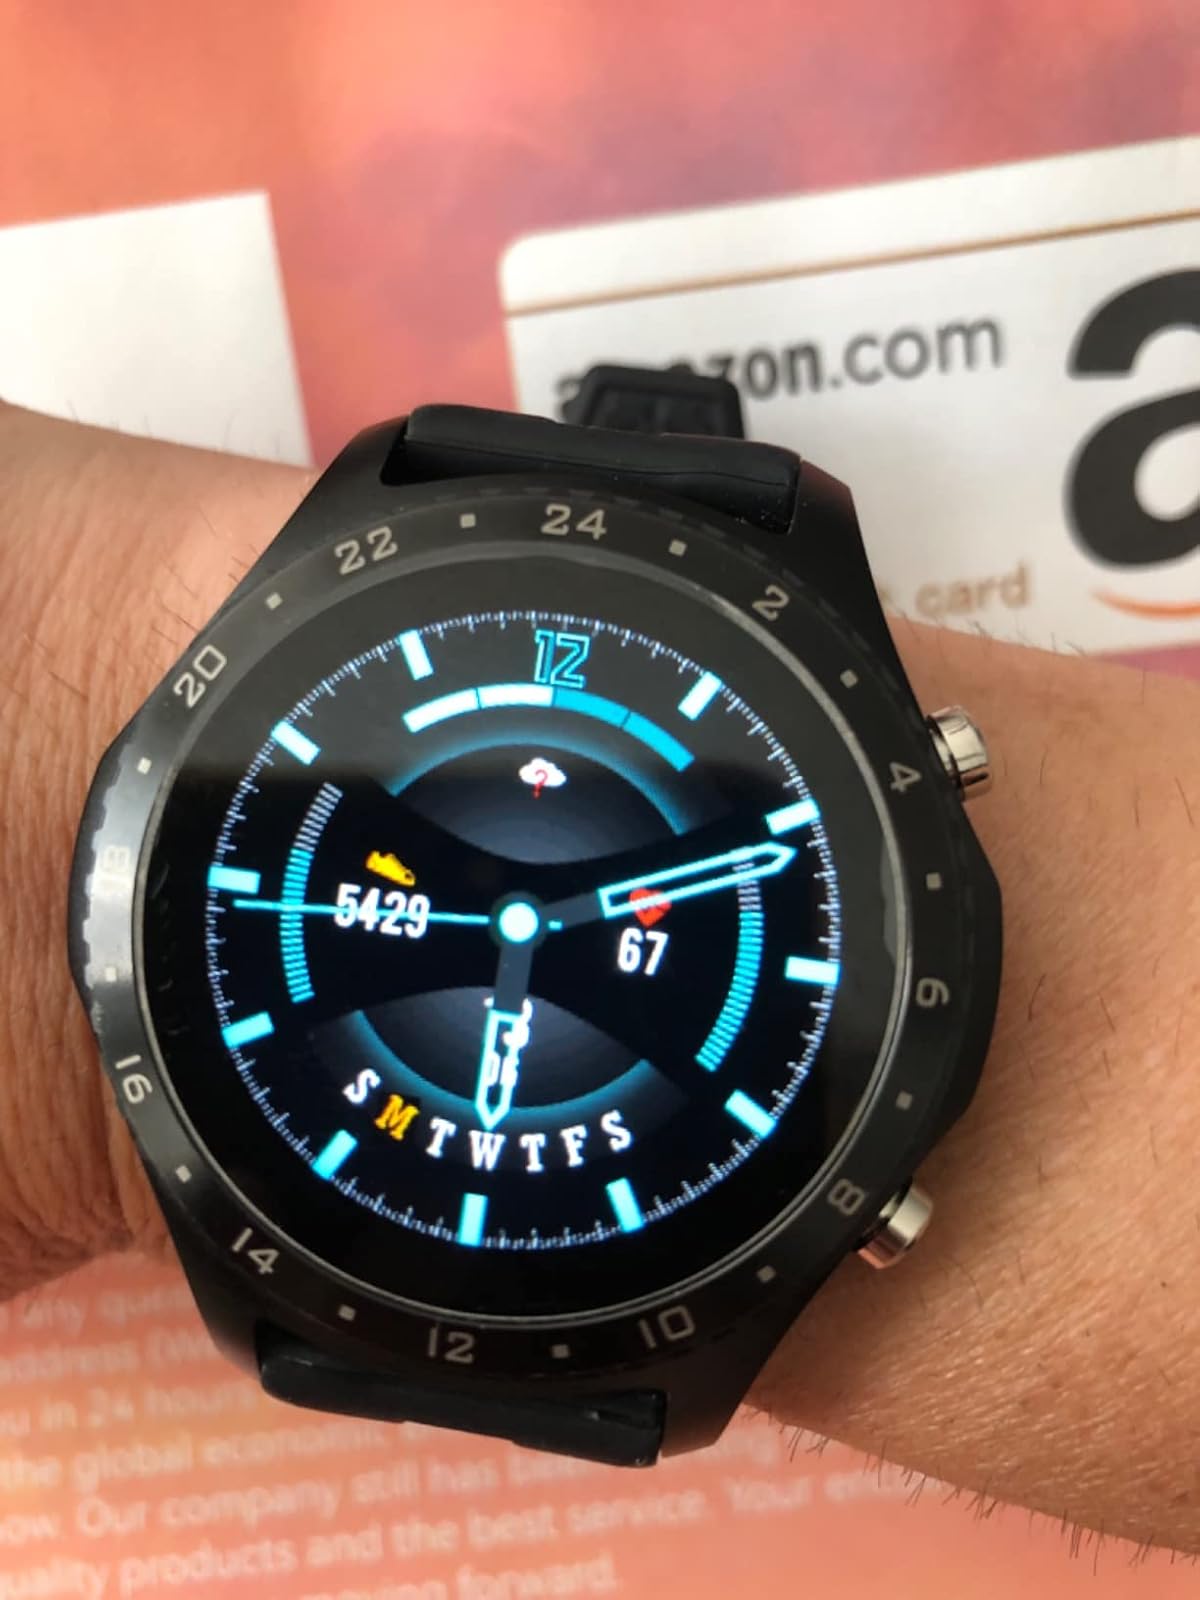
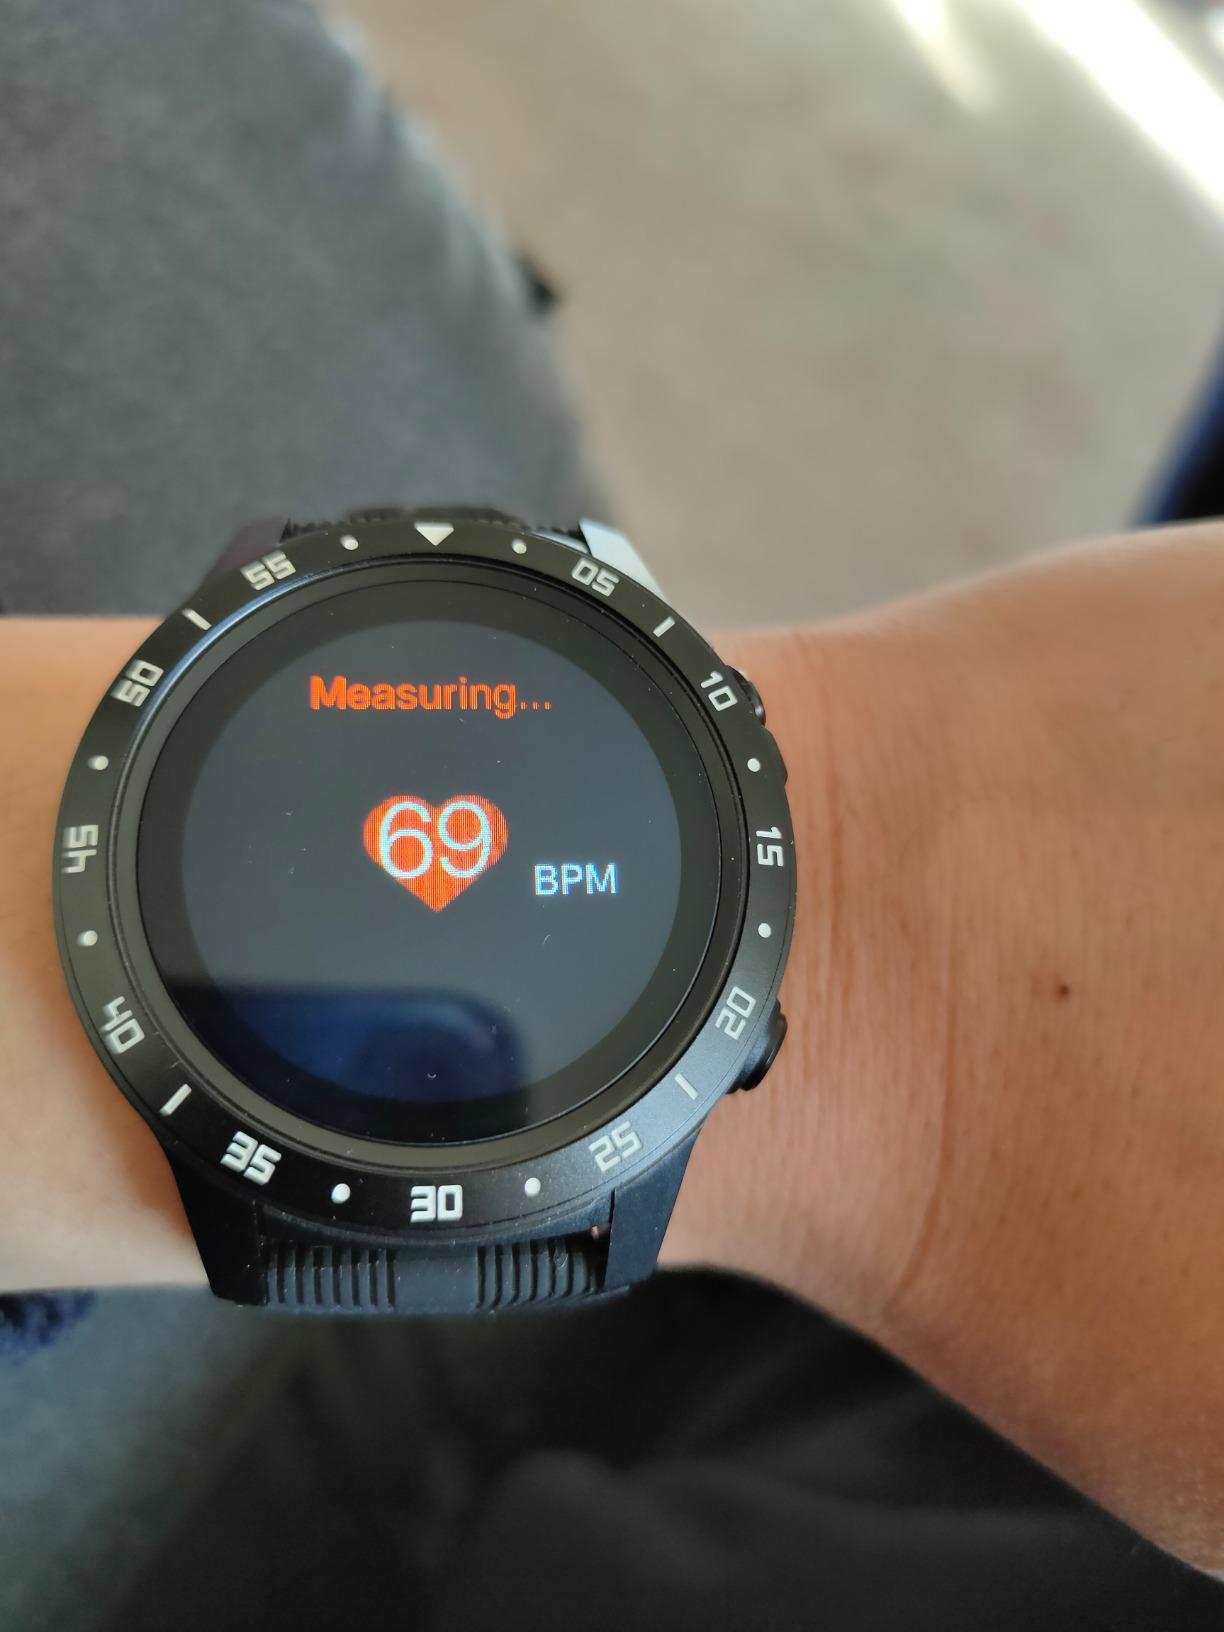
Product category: smartwatch
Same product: no